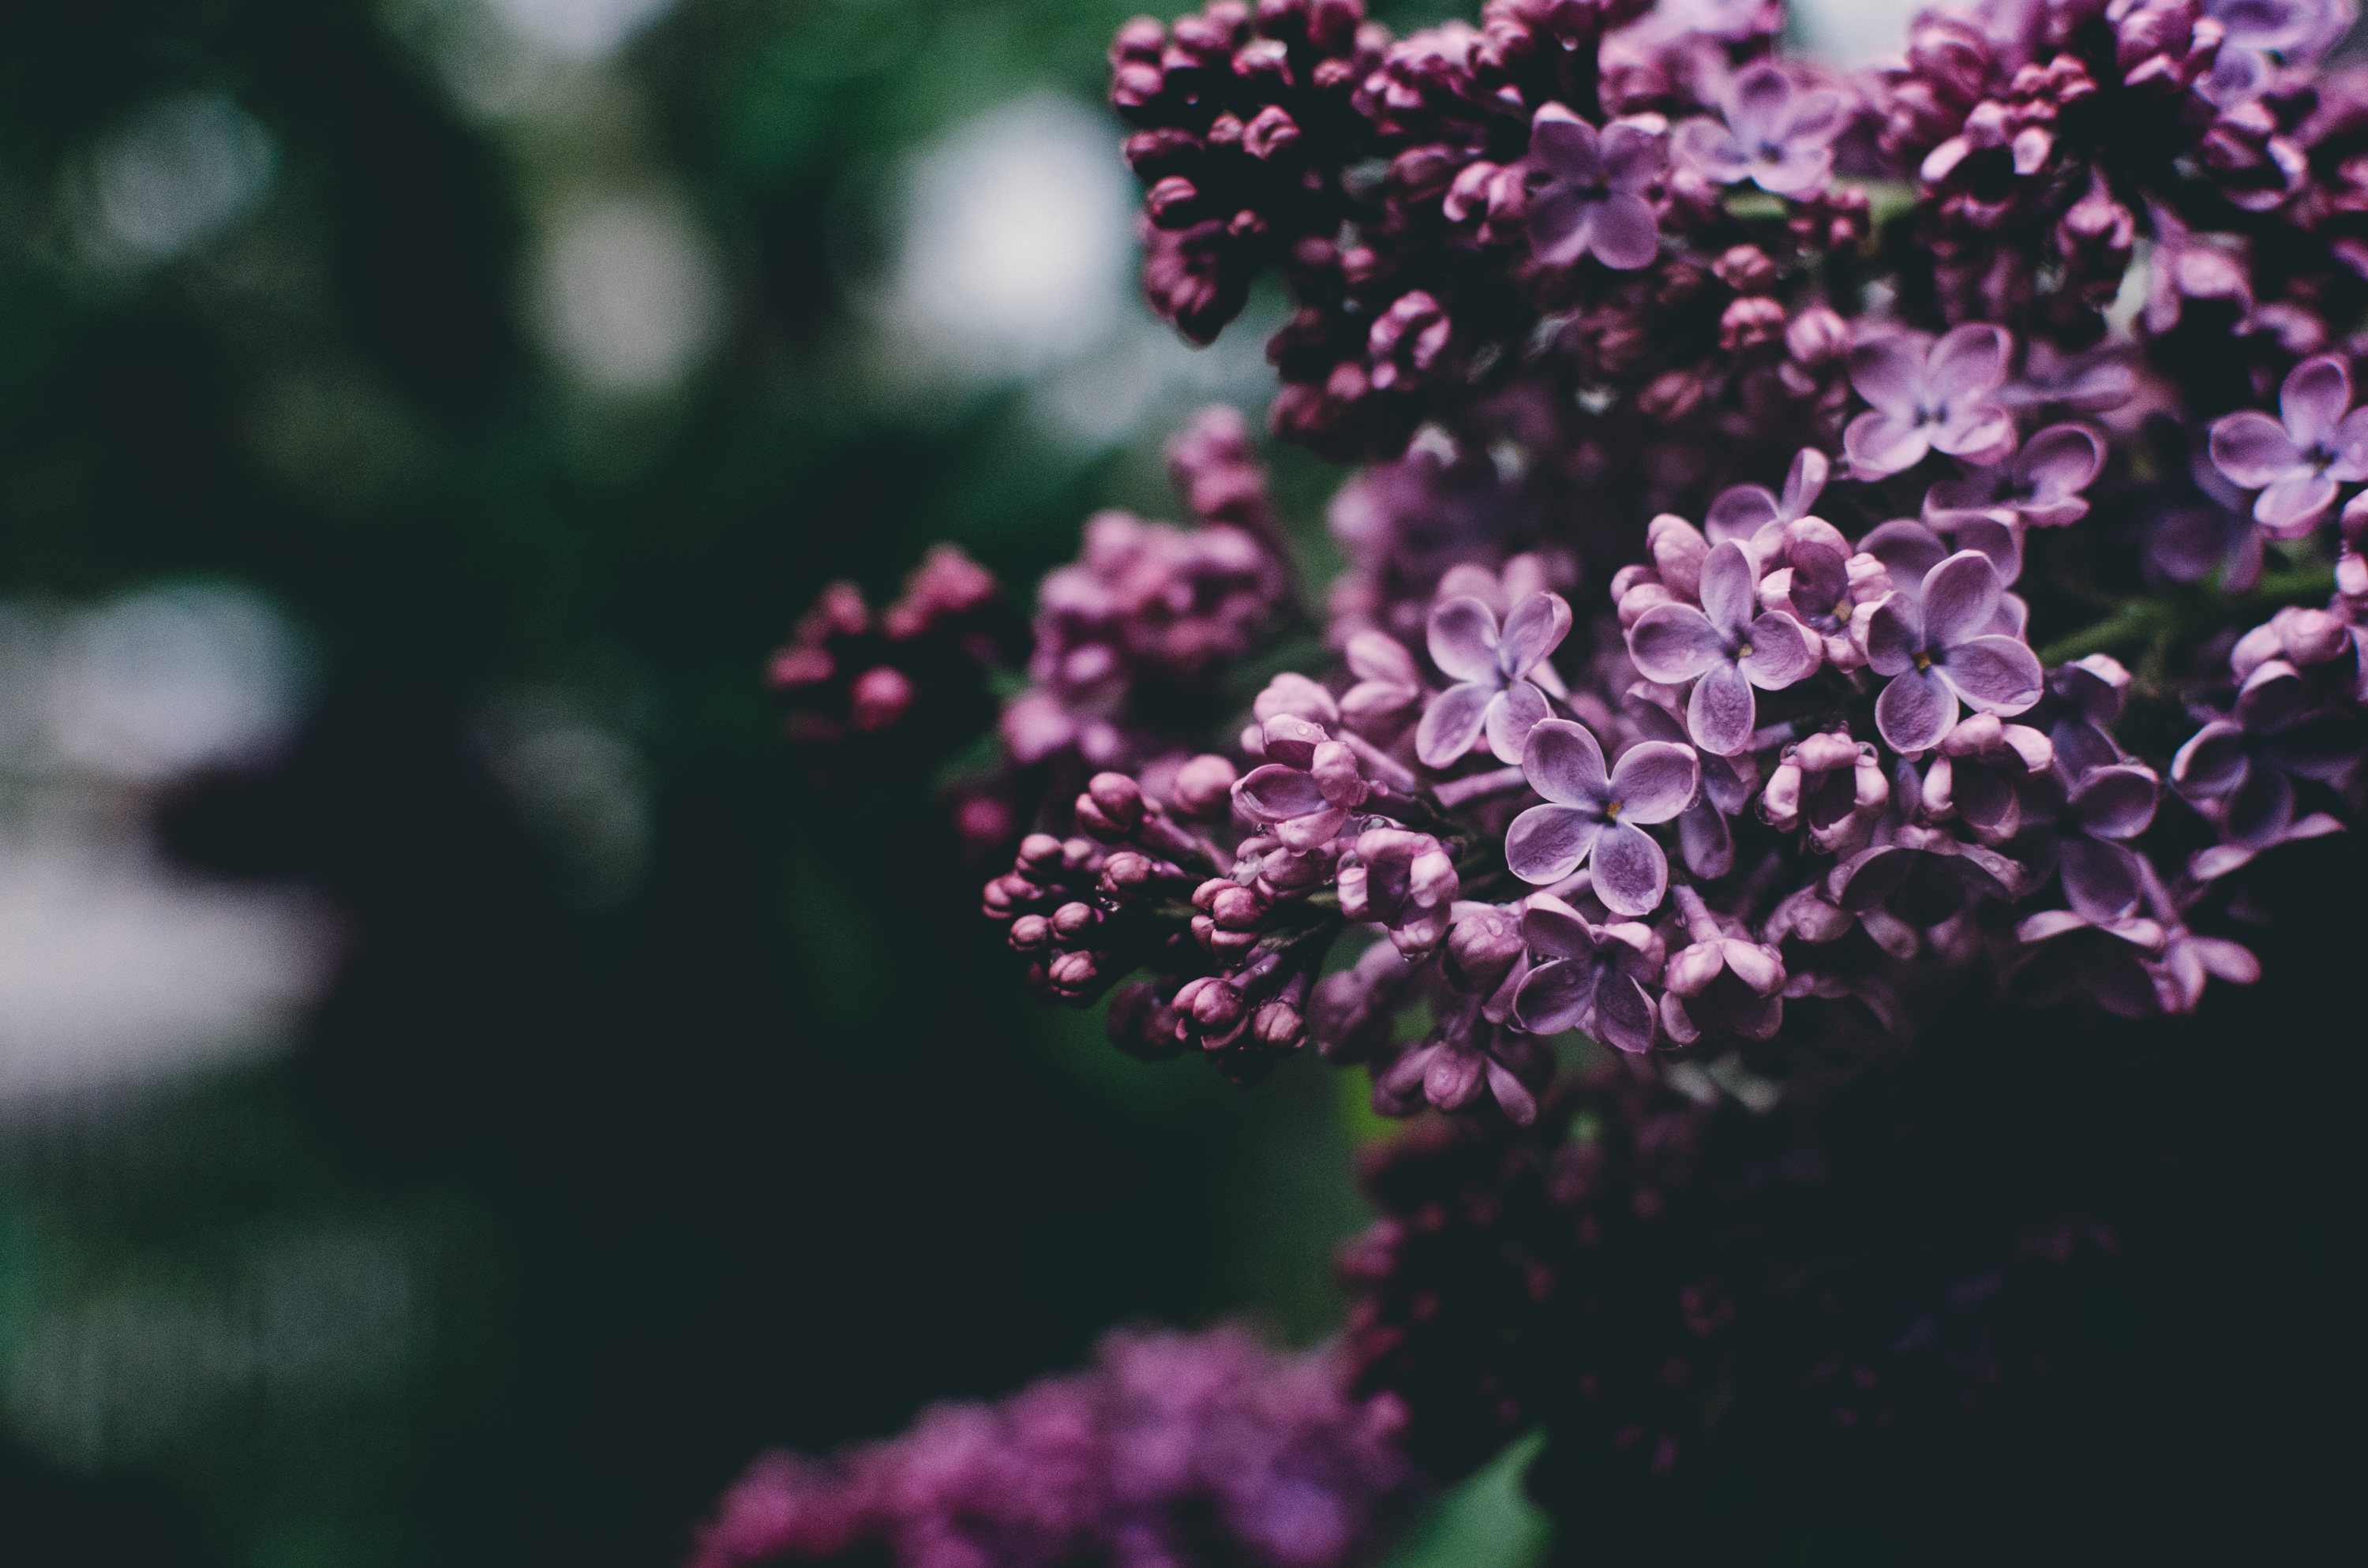
nature, branch, blossom, plant, leaf, flower, petal, green, botany, flora, shrub, macro photography, flowering plant, land plant